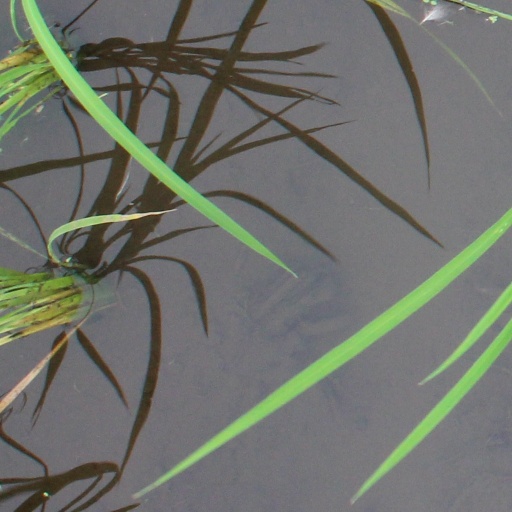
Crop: rice